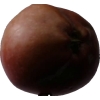
Label: Apple 18